United Nations General Assembly Resolution 2758 (XXVI)

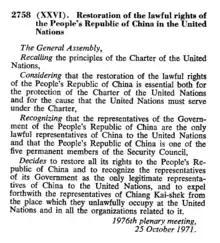
Adopted resolution 2758

On 15 October 1971 the representatives of 22 UN members requested the UN Secretary-General to distribute, as an official Assembly document, a statement of the Ministry of Foreign Affairs of the People's Republic of China dated 20 August 1971. In this statement, made in response to the U.S. letter of 17 August 1971 and its accompanying explanatory memorandum, the People's Republic of China declared that the U.S. proposal was a blatant exposure of the Nixon government's scheme of creating "two Chinas" in the United Nations. It added that there was only one China, the People's Republic of China. Taiwan, it continued, was an inalienable part of Chinese territory and a province of China which had already been returned to the motherland after the Second World War. It went on to state that the U.S. was plotting to separate Taiwan from China and was wildly attempting to force members of the UN to submit to its will. The Chinese government declared that the Chinese people and government firmly opposed "two Chinas", "one China, one Taiwan", or any other similar arrangement, as well as the claim that "the status of Taiwan remains to be determined". They declared they would have absolutely nothing to do with the UN in such scenarios.